Televisa

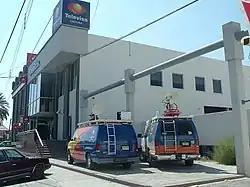
Televisa Laguna facilities in Torreón, Coahuila, MEX.

Televisa has an ongoing relation with the US-based Univision network, dating back to the 1960s, when Univision's predecessor, the Spanish International Network (SIN), was owned by Telesistema Mexicano, Televisa's predecessor.